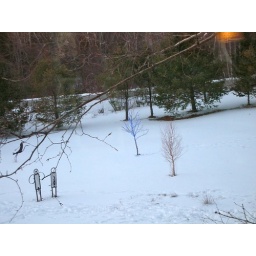
a glowing blue tree was much cooler in real life